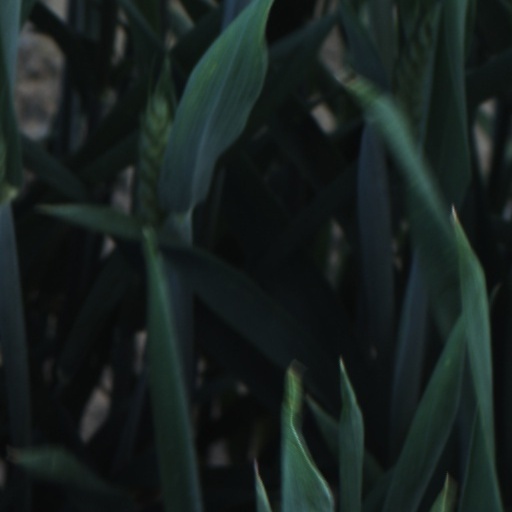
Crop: wheat